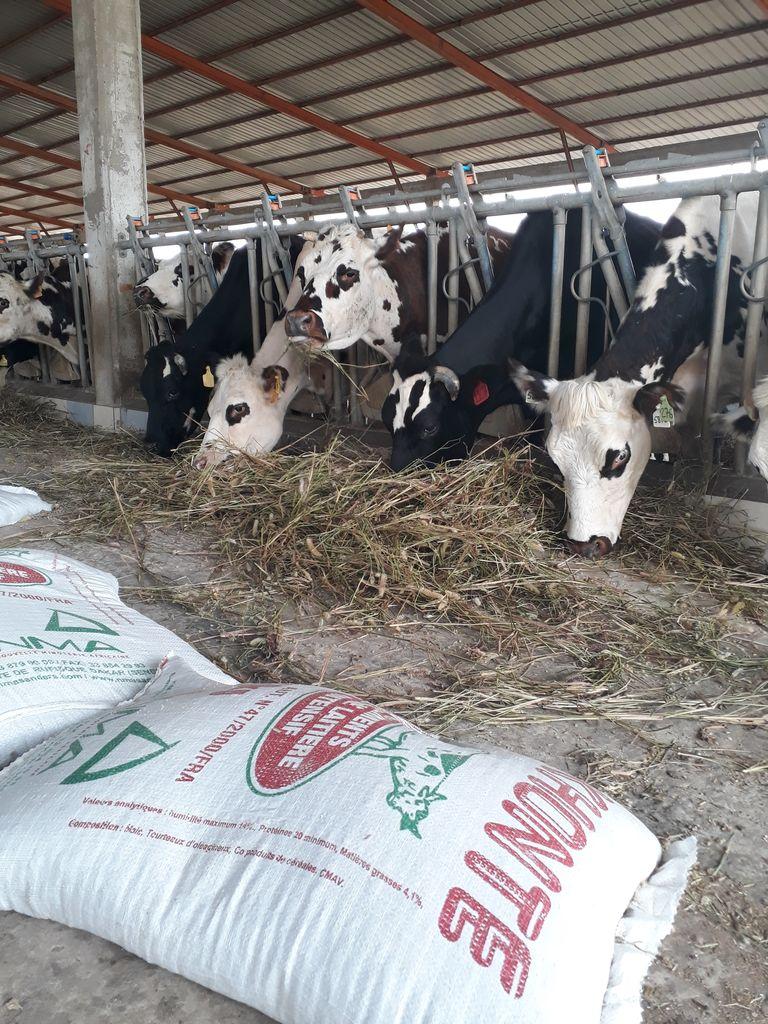
Ngombe wa maziwa wakiwa wamefungiwa kwenye banda wakila nyasi zilizopangwa mbele yao. Kuna magunia makubwa ya chakula cha mifugo yenye maandishi yakiwa yameekwa sakafuni karibu ya ngombe hii ni mfano wa ufugaji wa kisasa wa ngombe wa maziwa.